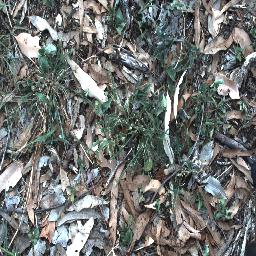
Label: negative